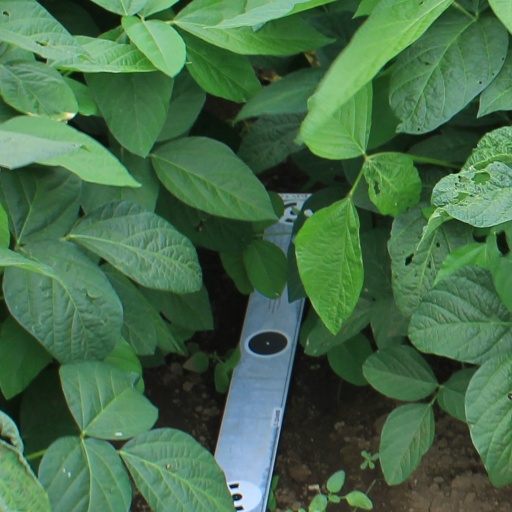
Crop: soybean